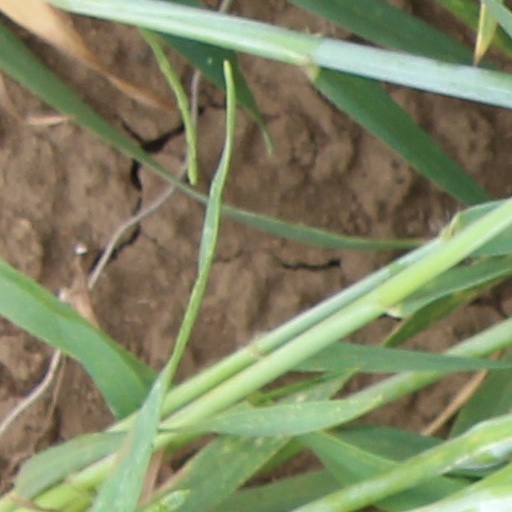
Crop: wheat